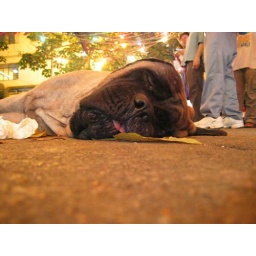
huge dog sleeping in the street